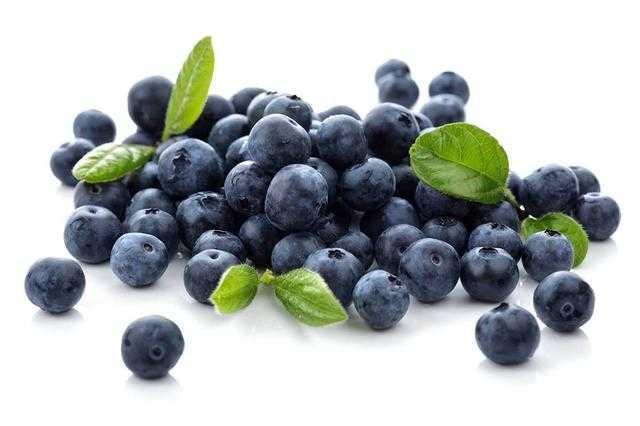
Label: Blueberry